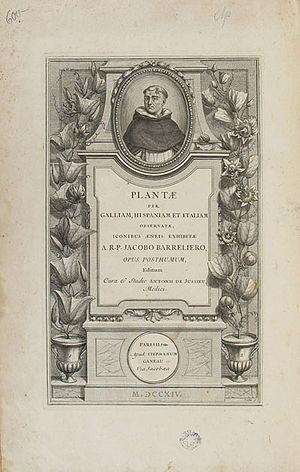
Jacques Barrelier est un dominicain et biologiste français, né en 1606 à Paris et mort le 17 septembre 1673 dans cette même ville d’une crise d’asthme.